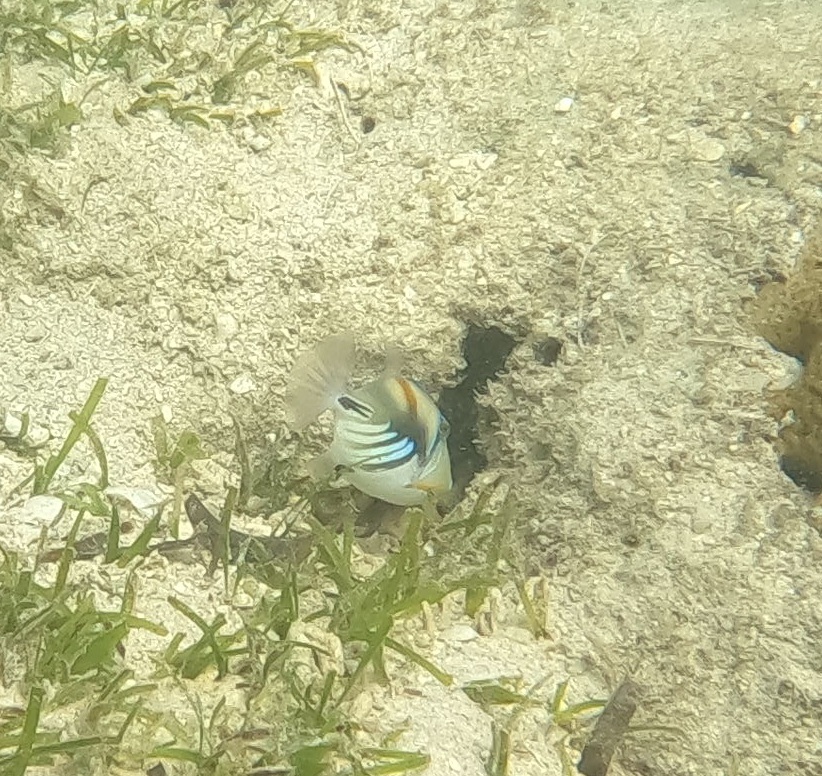
Rhinecanthus aculeatus (Lagoon Triggerfish)